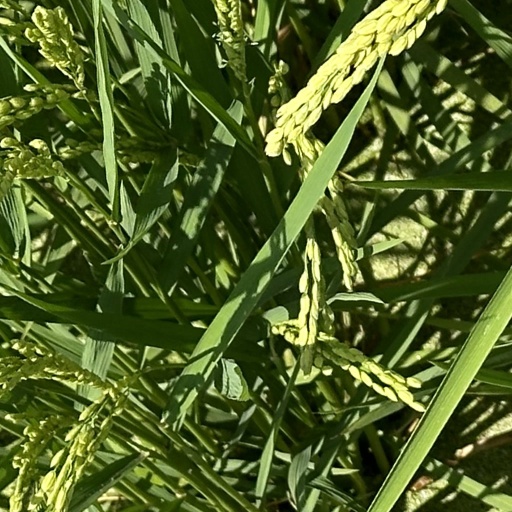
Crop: rice